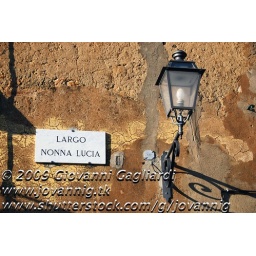
Street name and a small street lamp in a typical street of Bolgheri